Dunham classification

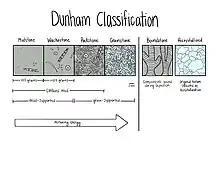
Diagram showing the Dunham carbonate classification scheme

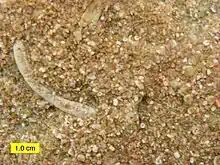
Grainstone in the Dunham Classification (Brassfield Formation near Fairborn, Ohio). Grains are crinoid fragments.

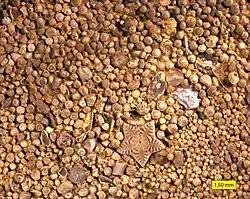
Grainstone with calcitic ooids, crinoid fragments, and sparry calcite cement; Carmel Formation, Middle Jurassic, of southern Utah, USA.

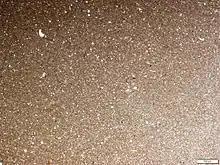
Thin section photomicrograph of a carbonate mudstone in plane polarised light.

The Dunham classification system for carbonate sedimentary rocks was originally devised by Robert J. Dunham (1924–1994) in 1962, and subsequently modified by Embry and Klovan in 1971 to include coarse-grained limestones and sediments that had been organically bound at the time of deposition. The "modified Dunham Classification" has subsequently become the most widely employed system for the classification of carbonate sedimentary rocks with 89% of workers currently adopting this system over the alternative Folk classification scheme